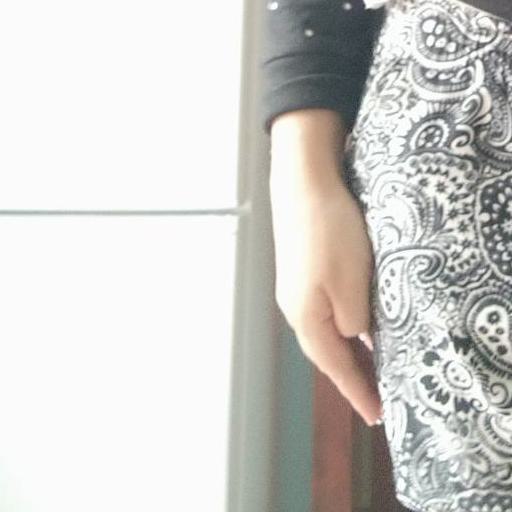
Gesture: no_gesture